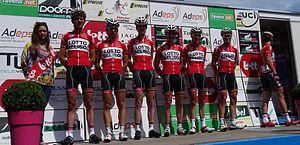
Reportage photographique réalisé le dimanche 22 juin à l'occasion du départ et de l'arrivée de la Flèche ardennaise 2014 à Herve, Belgique.
La saison 2014 de l'équipe cycliste Lotto-Belisol U23 est la huitième de cette équipe.
La 49ᵉ édition de la Flèche ardennaise a eu lieu le 22 juin 2014. La course fait partie du calendrier UCI Europe Tour 2014 en catégorie 1.2. Elle a été remportée par Stefan Küng en 4 h 18 min 20 s, suivi quarante-trois secondes plus tard par son coéquipier Loïc Vliegen et quarante-huit secondes plus tard par Boris Dron. Tim Vanspeybroeck, grâce à sa 19ᵉ place, reste leader de la Topcompétition. Sur 158 coureurs qui ont pris le départ, 56 seulement ont franchi la ligne d'arrivée.